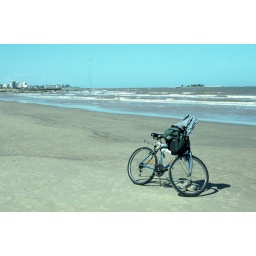
Montevideo - Shane's bike and gear on Buceo Beach in front of the warm, silty brown water